Kelly Sue DeConnick

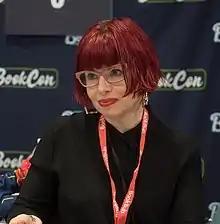
DeConnick at BookCon in June 2019

DeConnick is a self-proclaimed feminist and uses her position in comics to promote feminism and feminist ideas. She started the #VisibleWomen movement on Twitter in March 2016 "to disabuse folks of the notion that women comic artists are rare, to get eyes on said artists & to get them work.".